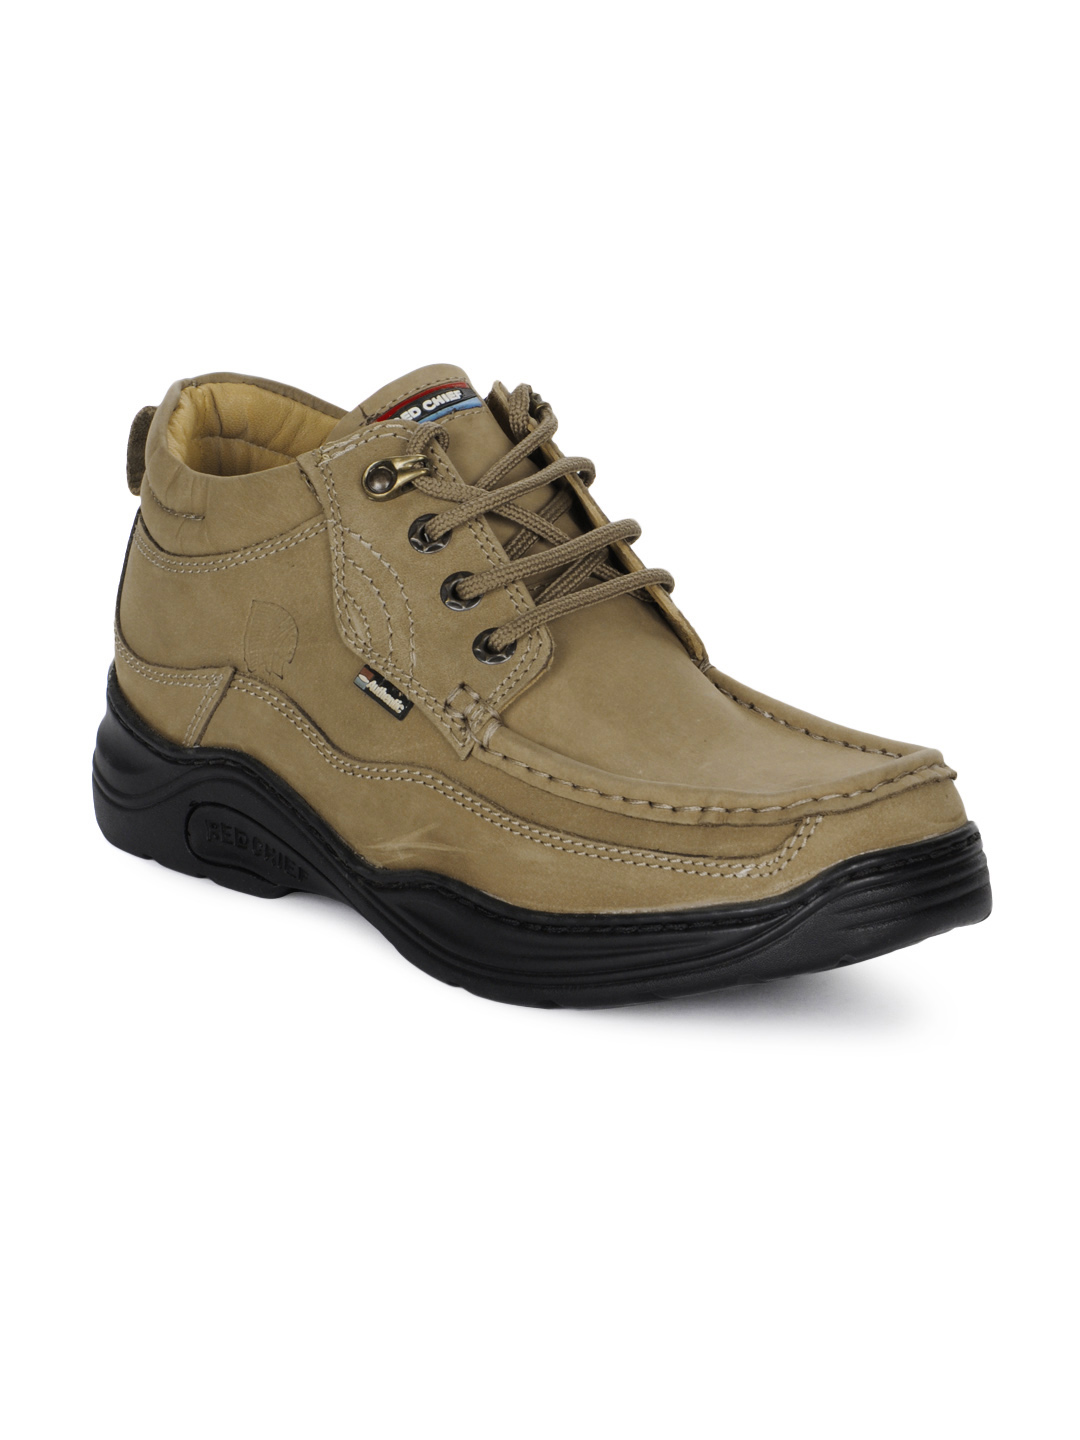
Red Chief Men Mushroom Brown Shoes
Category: Footwear / Shoes / Casual Shoes
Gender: Men
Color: Mushroom Brown
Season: Winter 2018
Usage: Casual